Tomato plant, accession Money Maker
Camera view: vertical (180 deg); turntable rotation: 210 degrees
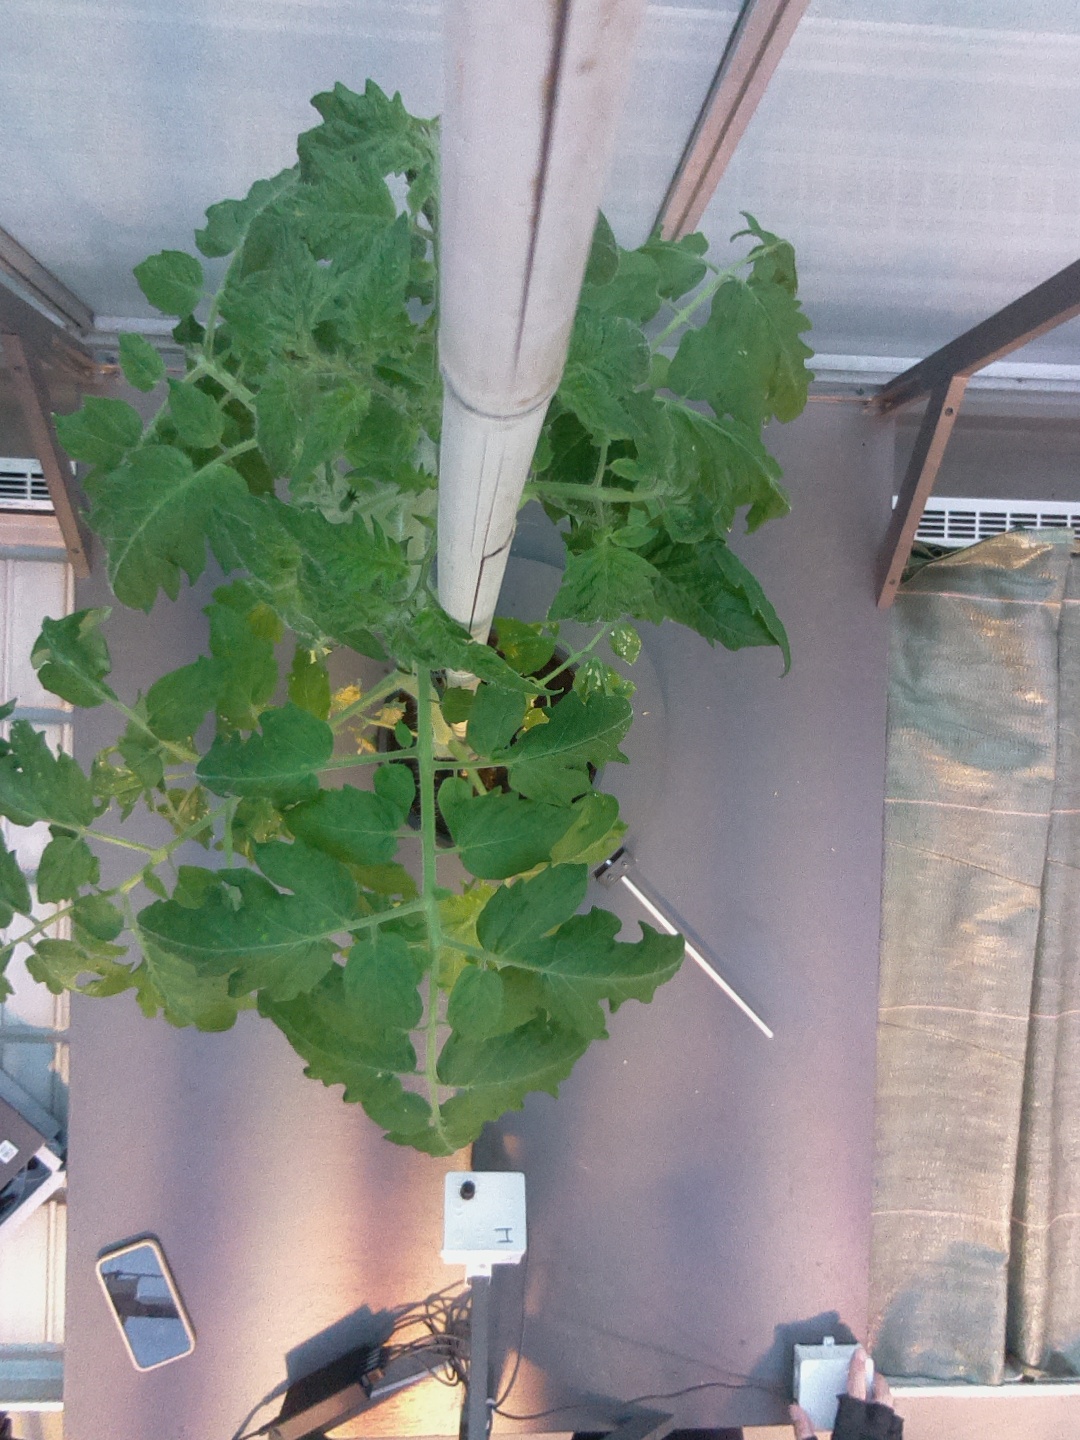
BBCH growth stage 67: Full flowering, 70%-80% of flowers open, more petals falling